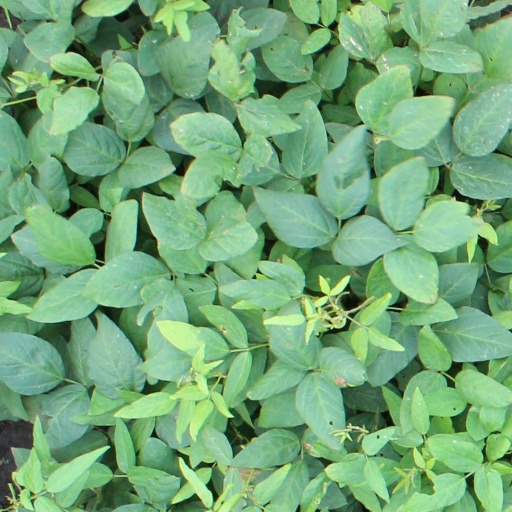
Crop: soybean